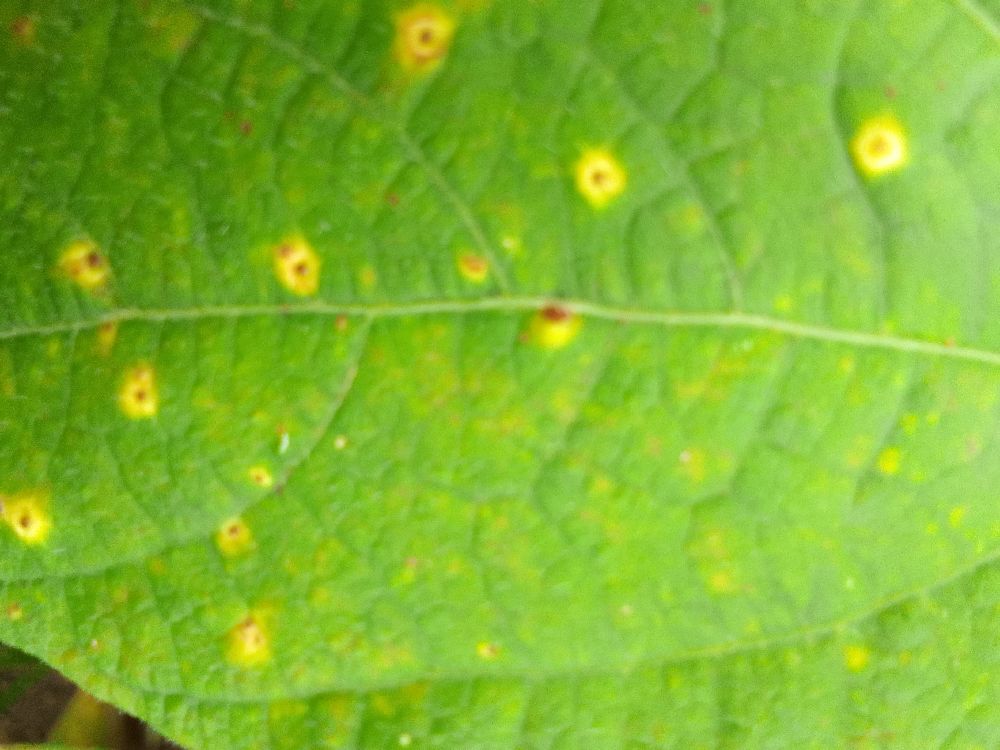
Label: rust